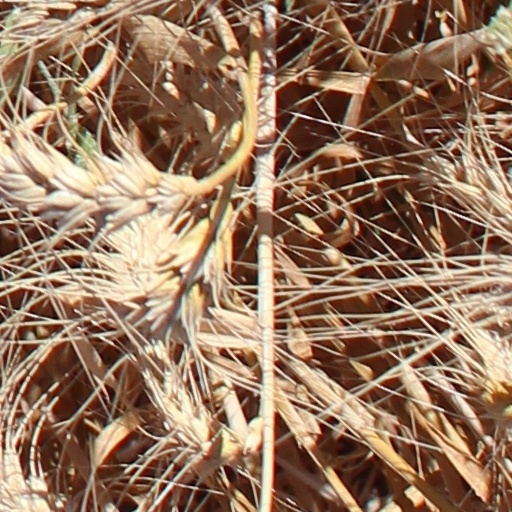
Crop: wheat